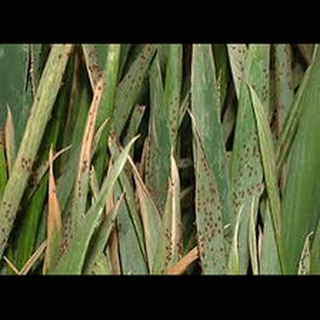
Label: wheat_mite